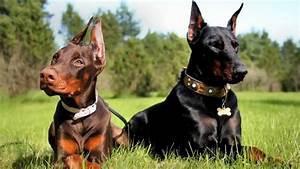
dog